James Milner

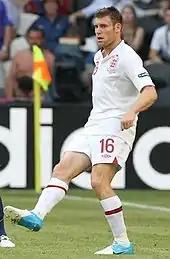
Milner playing for England at UEFA Euro 2012

In August 2009, Milner made his debut for the England senior team, when he came on as a substitute in a friendly match against the Netherlands for the final 23 minutes. The match ended in a 2–2 draw. He played again for England the following month against Slovenia in another friendly and made his competitive debut four days later in a 2010 FIFA World Cup qualifier against Croatia, where he played the final nine minutes. England won the latter match 5–1 to secure qualification for the 2010 FIFA World Cup. He was named in the squad for the World Cup finals in South Africa and was selected in the starting lineup for England's first match of the tournament against the United States, although he was substituted after 30 minutes. In England's third match against Slovenia, he set up the only goal of the match with a cross for Jermain Defoe. He captained England for the first time for the final 10 minutes of the match in a 2–1 loss against France on 17 November 2010, when both Rio Ferdinand and Steven Gerrard had been substituted.